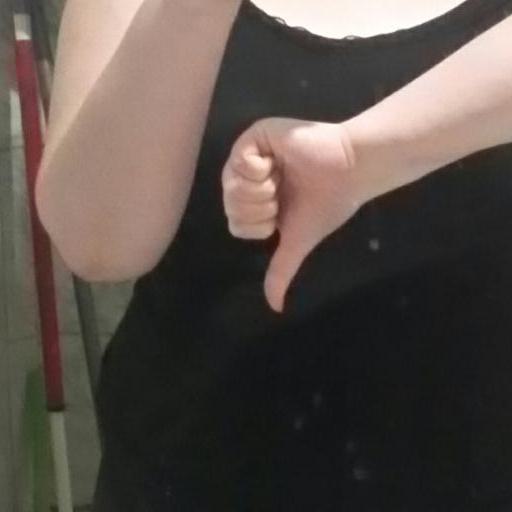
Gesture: dislike